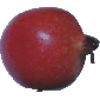
Label: Pomegranate 1